Chronic lymphocytic leukemia

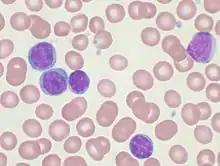
Peripheral blood smear showing CLL cells

Chronic lymphocytic leukemia (CLL) is a type of cancer that affects the blood and bone marrow. In CLL, the bone marrow makes too many lymphocytes, which are a type of white blood cell. In patients with CLL, B cell lymphocytes can begin to collect in their blood, spleen, lymph nodes, and bone marrow. These cells do not function well and crowd out healthy blood cells. CLL is divided into two main types: